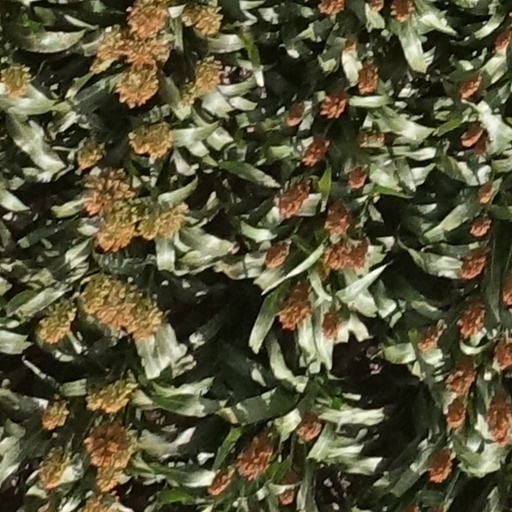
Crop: sorghum